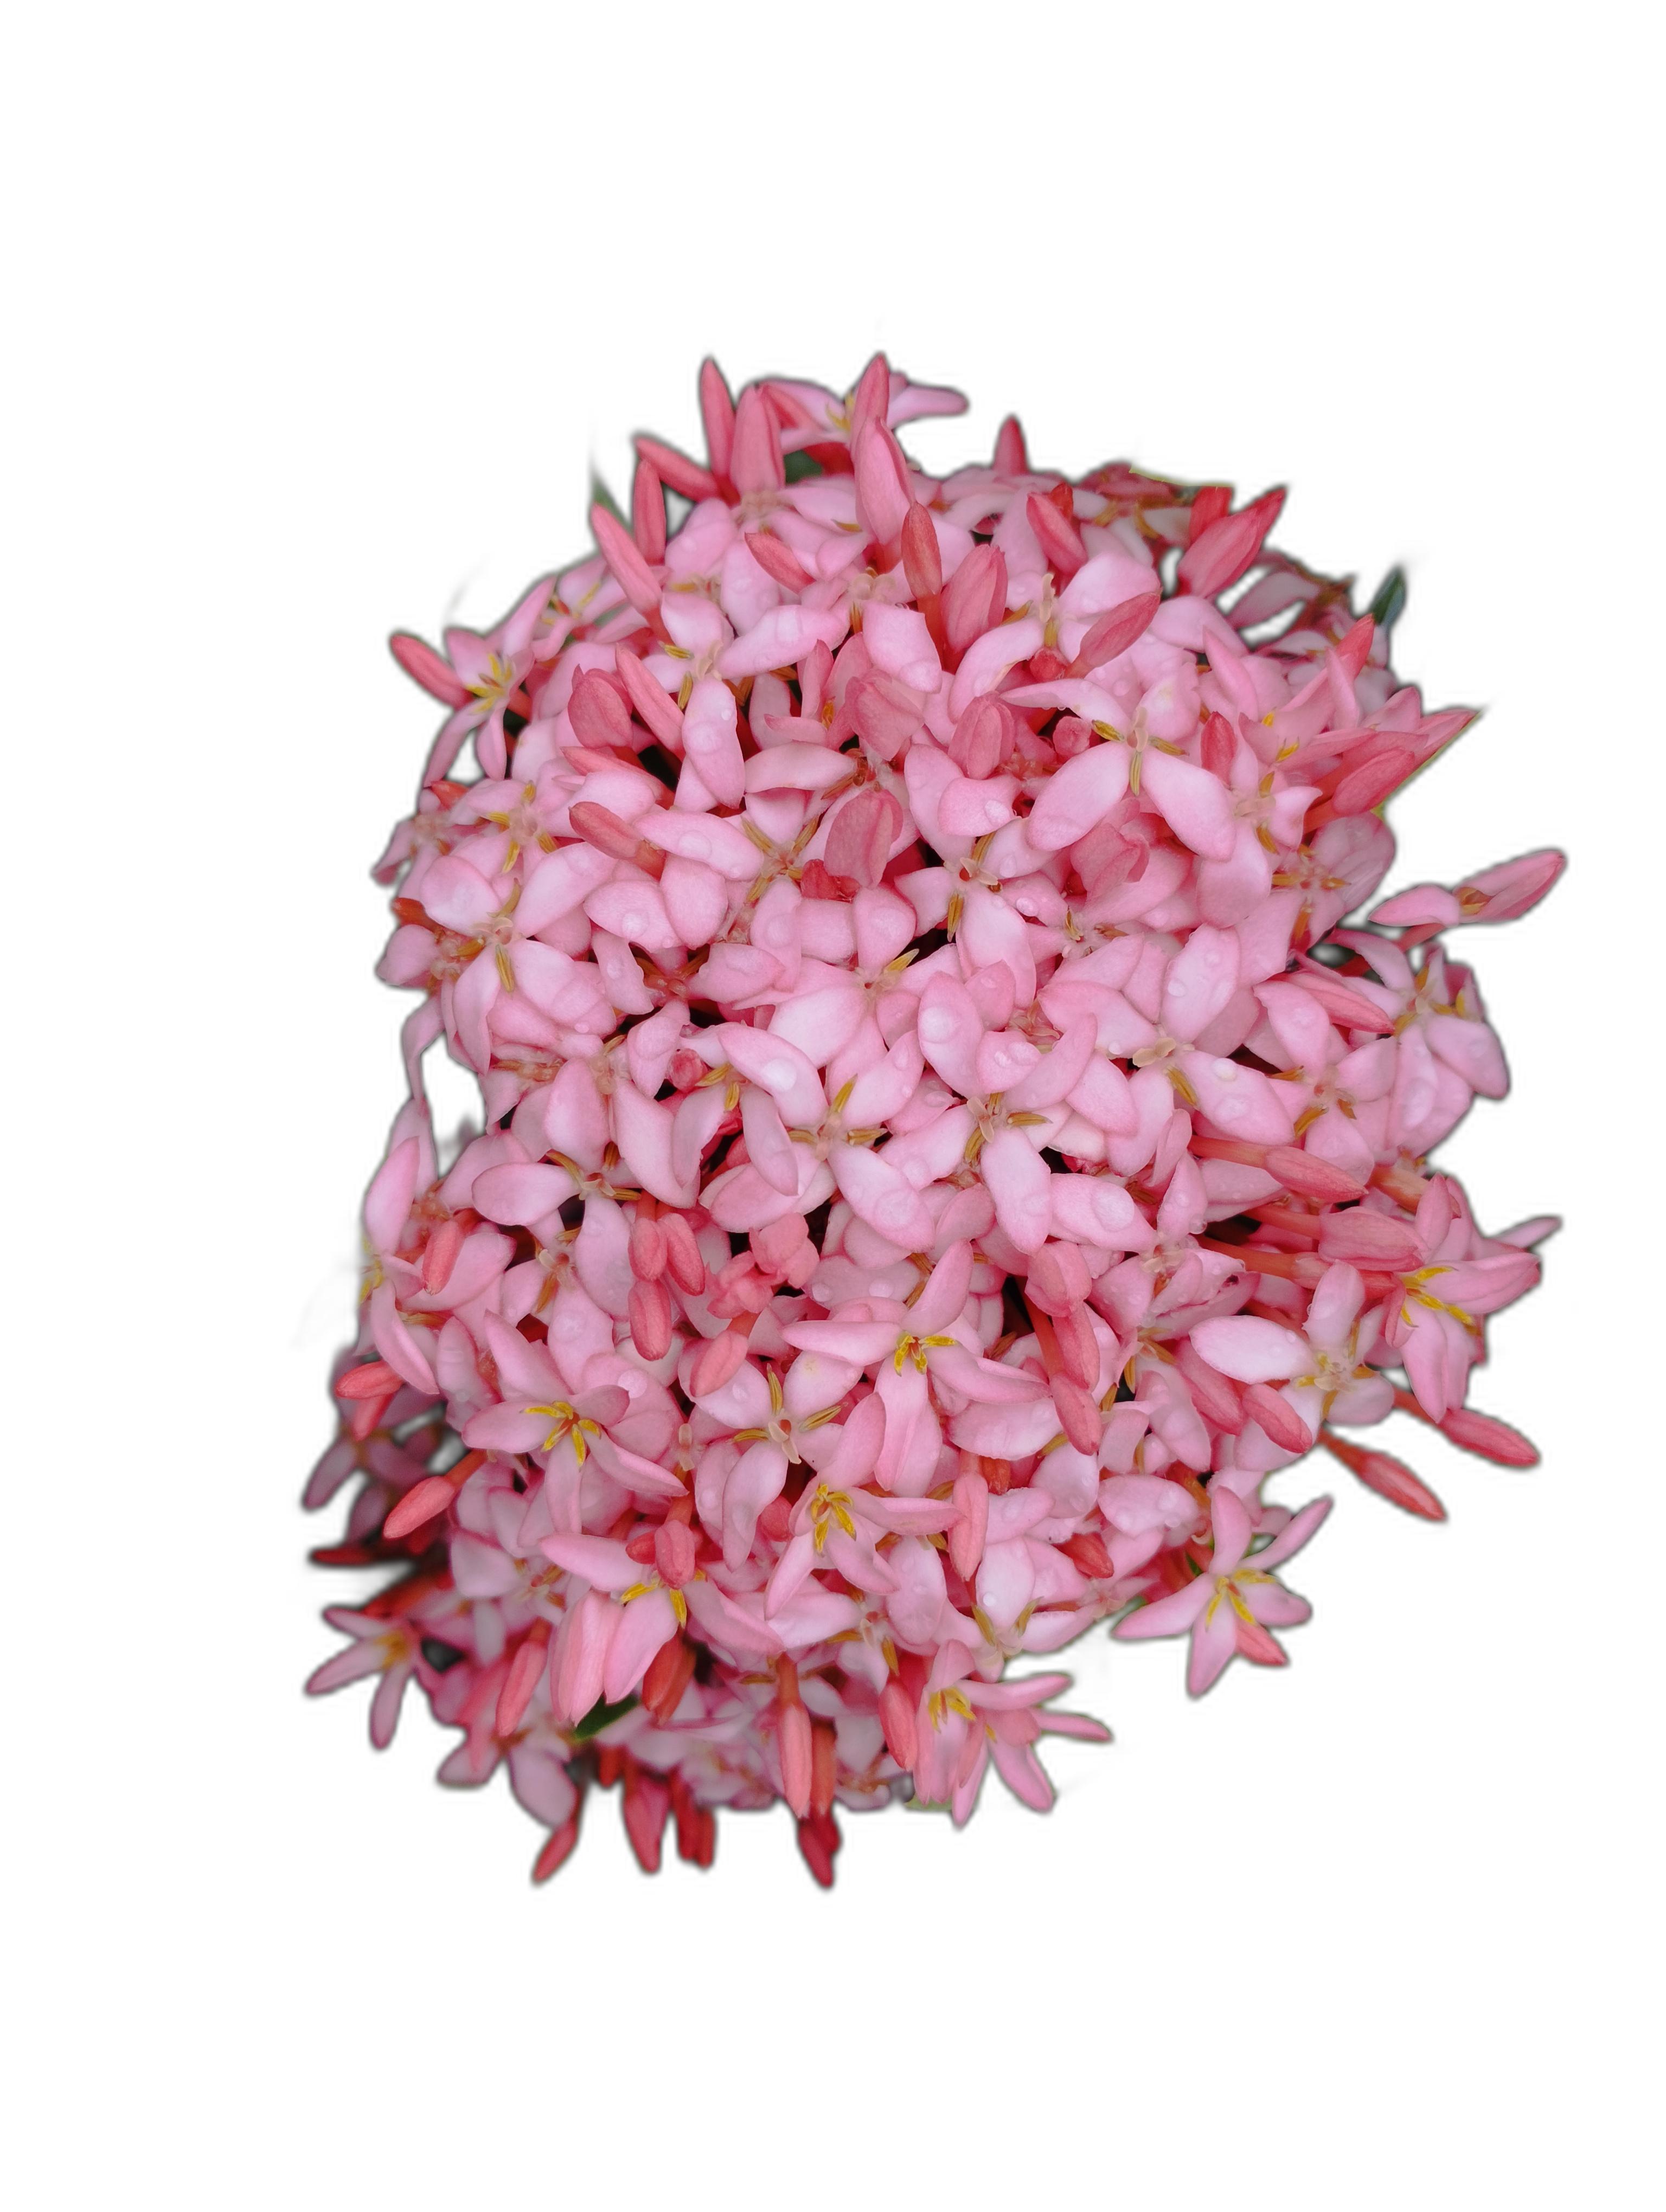
Label: Jungle geranium